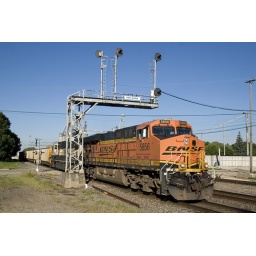
An empty WEPX coalie ducks under the classic cantilever signal bridge at First Ave in Mendota, IL.15-Jul-2010.